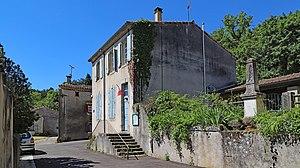
La mairie ancienne école
Pomy est une commune française située dans le département de l'Aude en région Occitanie.